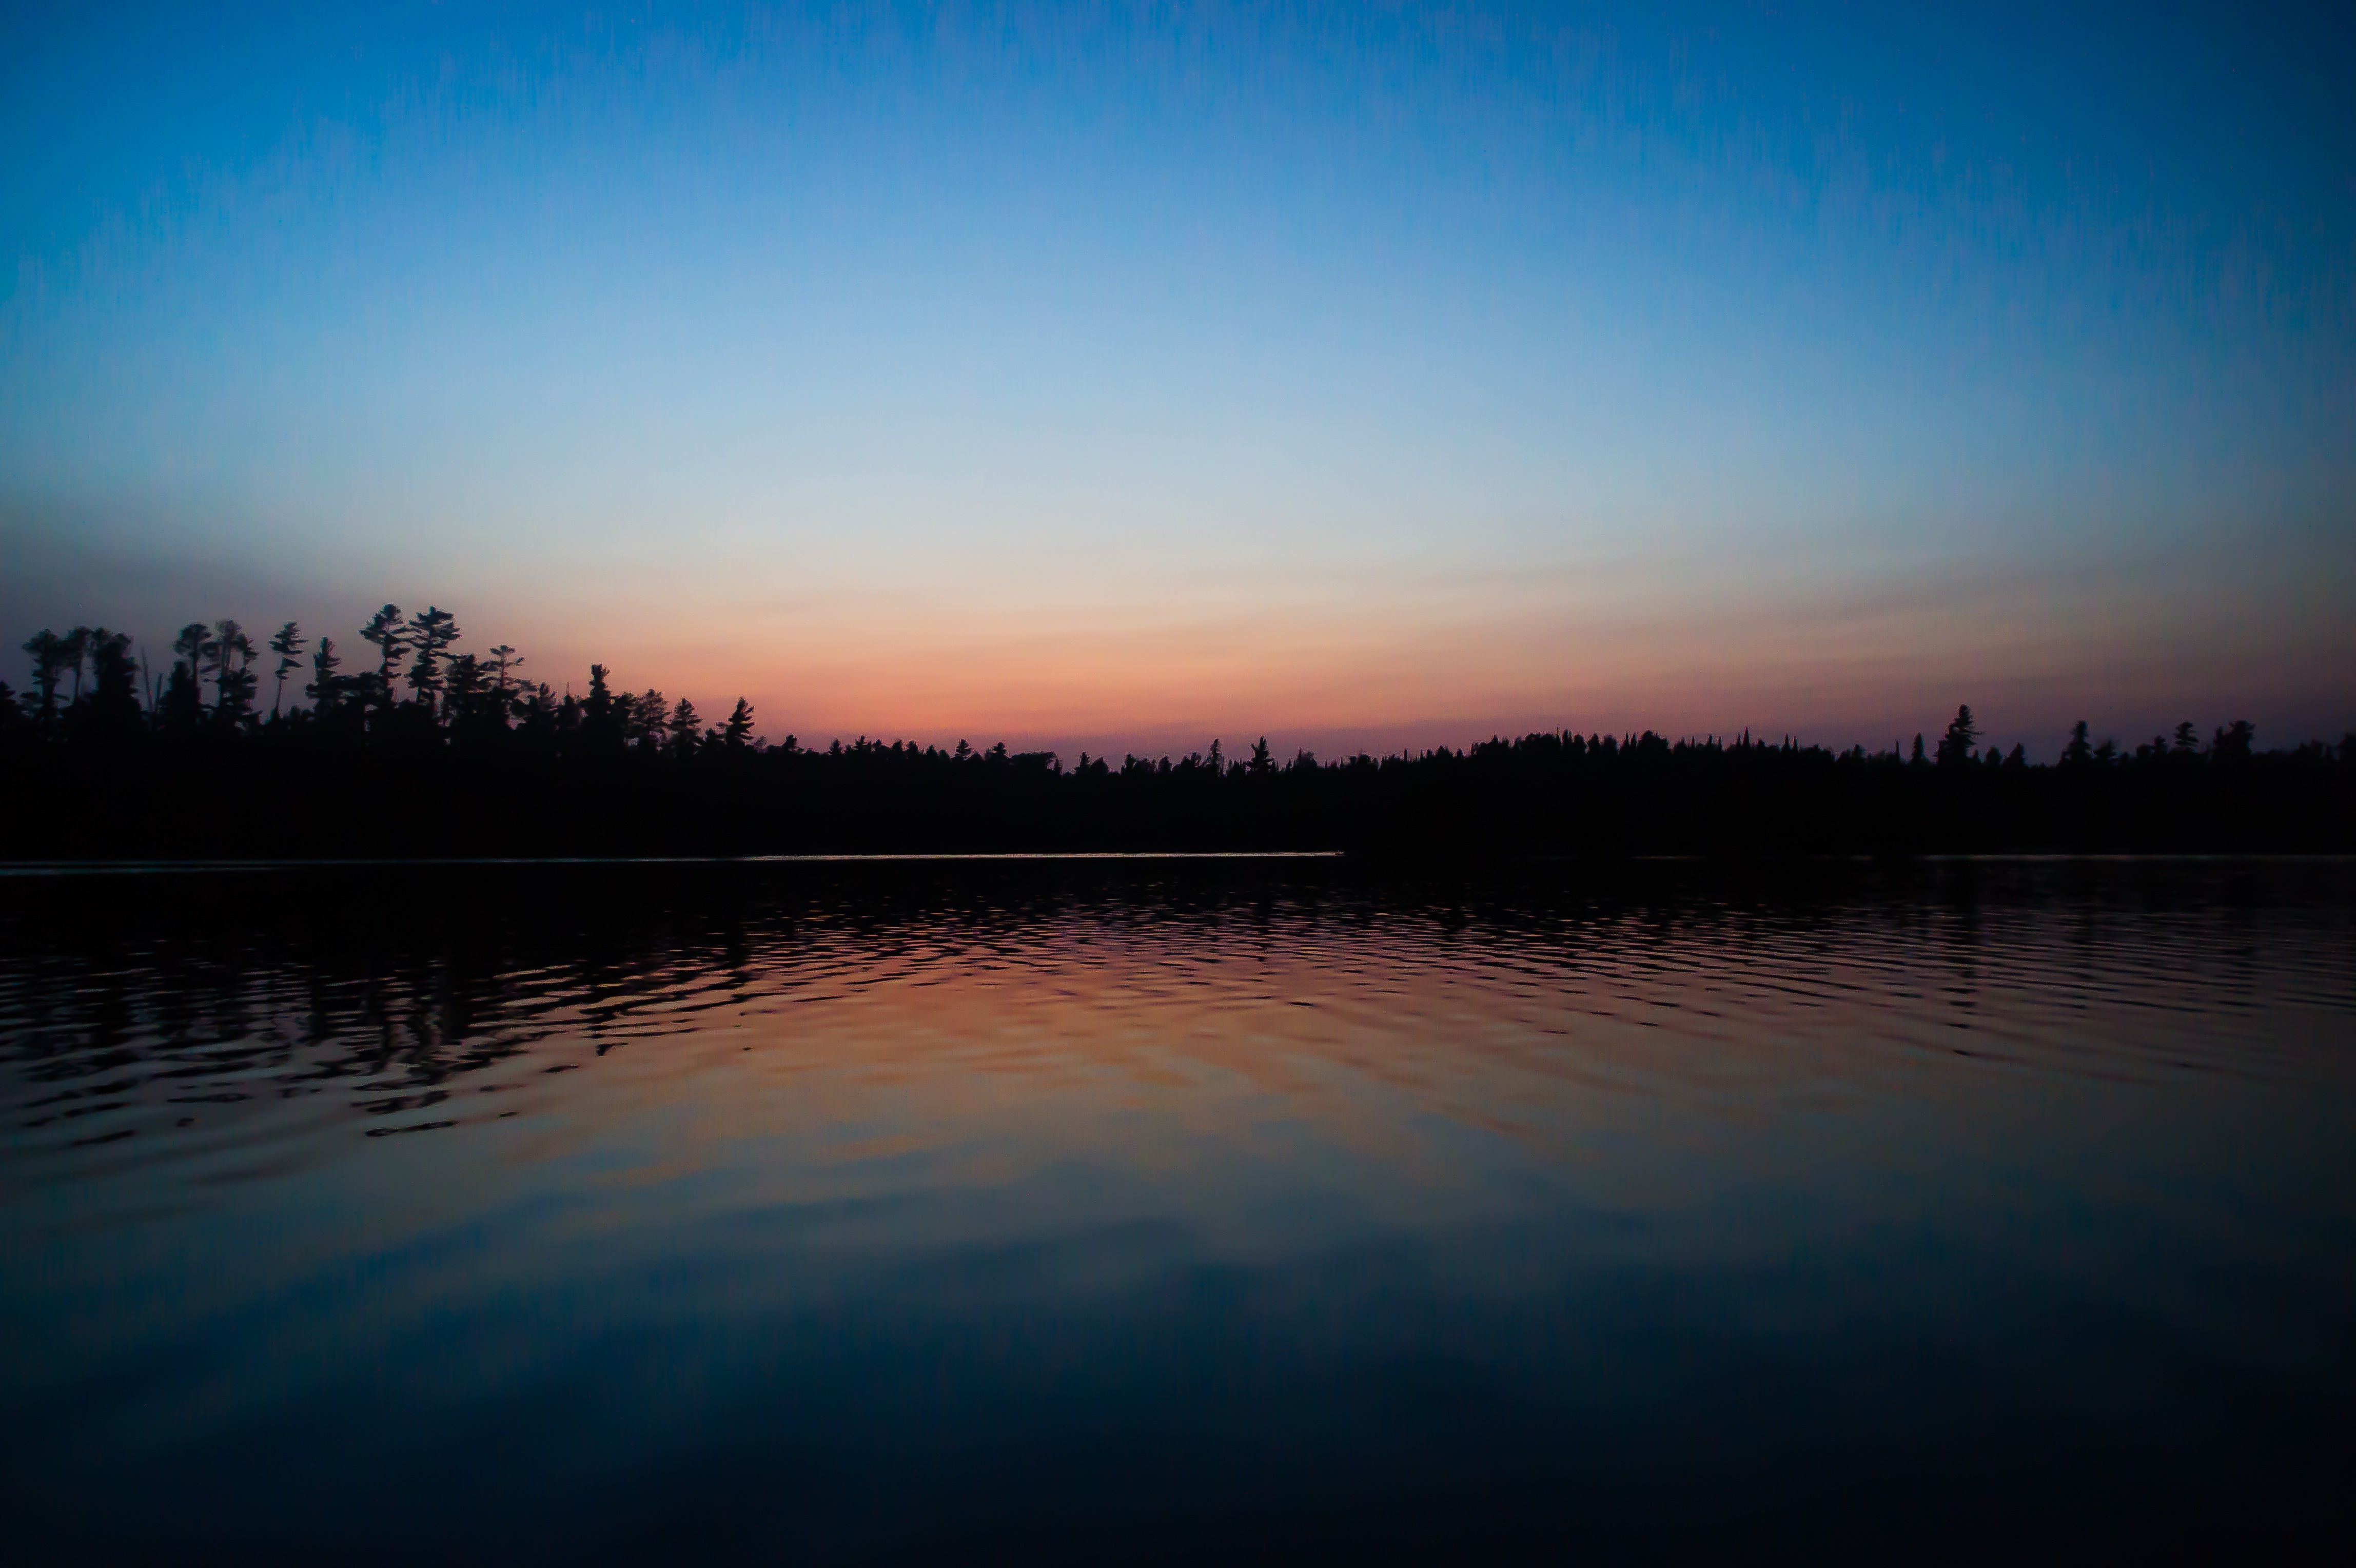
nature, horizon, cloud, sky, sun, sunrise, sunset, sunlight, morning, lake, dawn, atmosphere, river, dusk, evening, reflection, afterglow, atmospheric phenomenon